Pak Sar Jamin Sad Bad

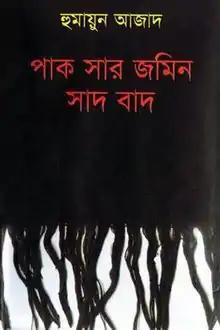

Pak Sar Jamin Sad Bad ( "pāk šar jomin šād bād" from Urdu: "pāk sarzamīn shād bād" "Blessed be the Sacred Land") is a 2004 Bangladeshi Bengali novel, written by Humayun Azad. The novel is based on an imagined Islamic fundamentalist political party that wants to make Bangladesh a Sharia law based Islamic state.